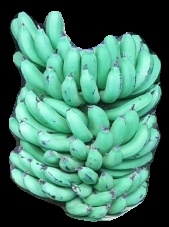
Variety: pachbale
Grade: grade1